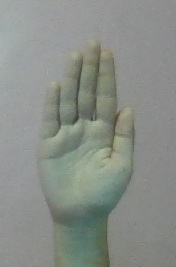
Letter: seen